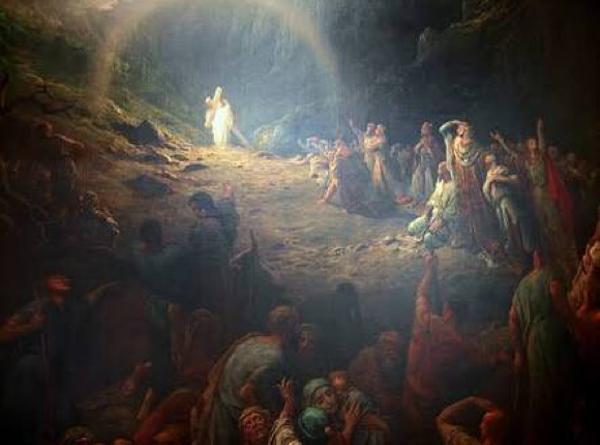
回答: 超ブラック工場を佐々木希が訪問